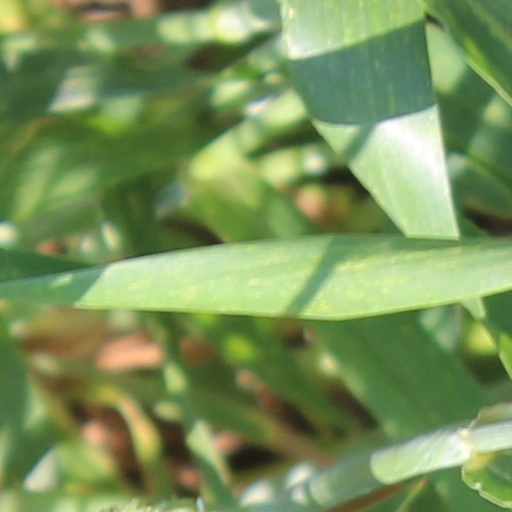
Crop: wheat